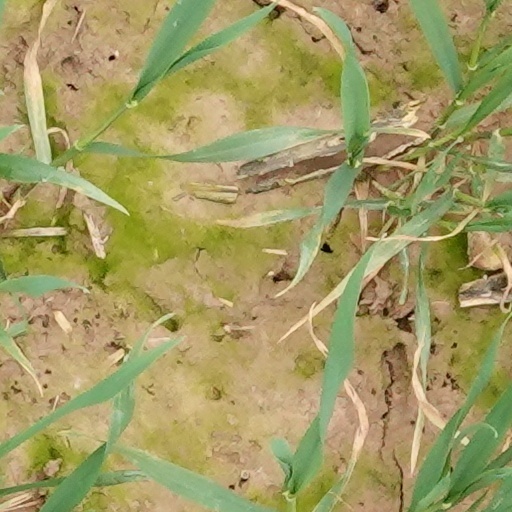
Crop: wheat